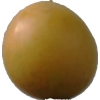
Label: cherry_wax